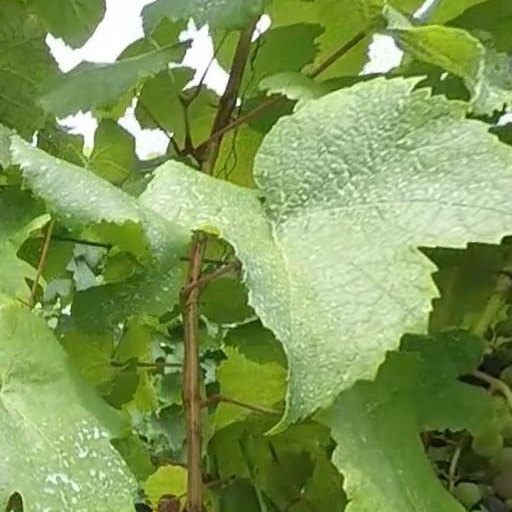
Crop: grape